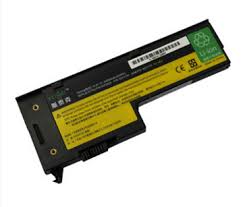
Waste category: battery